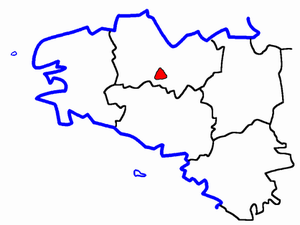
Le canton d'Uzel est une ancienne division administrative française, située dans le département des Côtes-d'Armor et la région Bretagne.